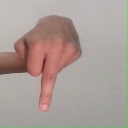
अक्षर: प